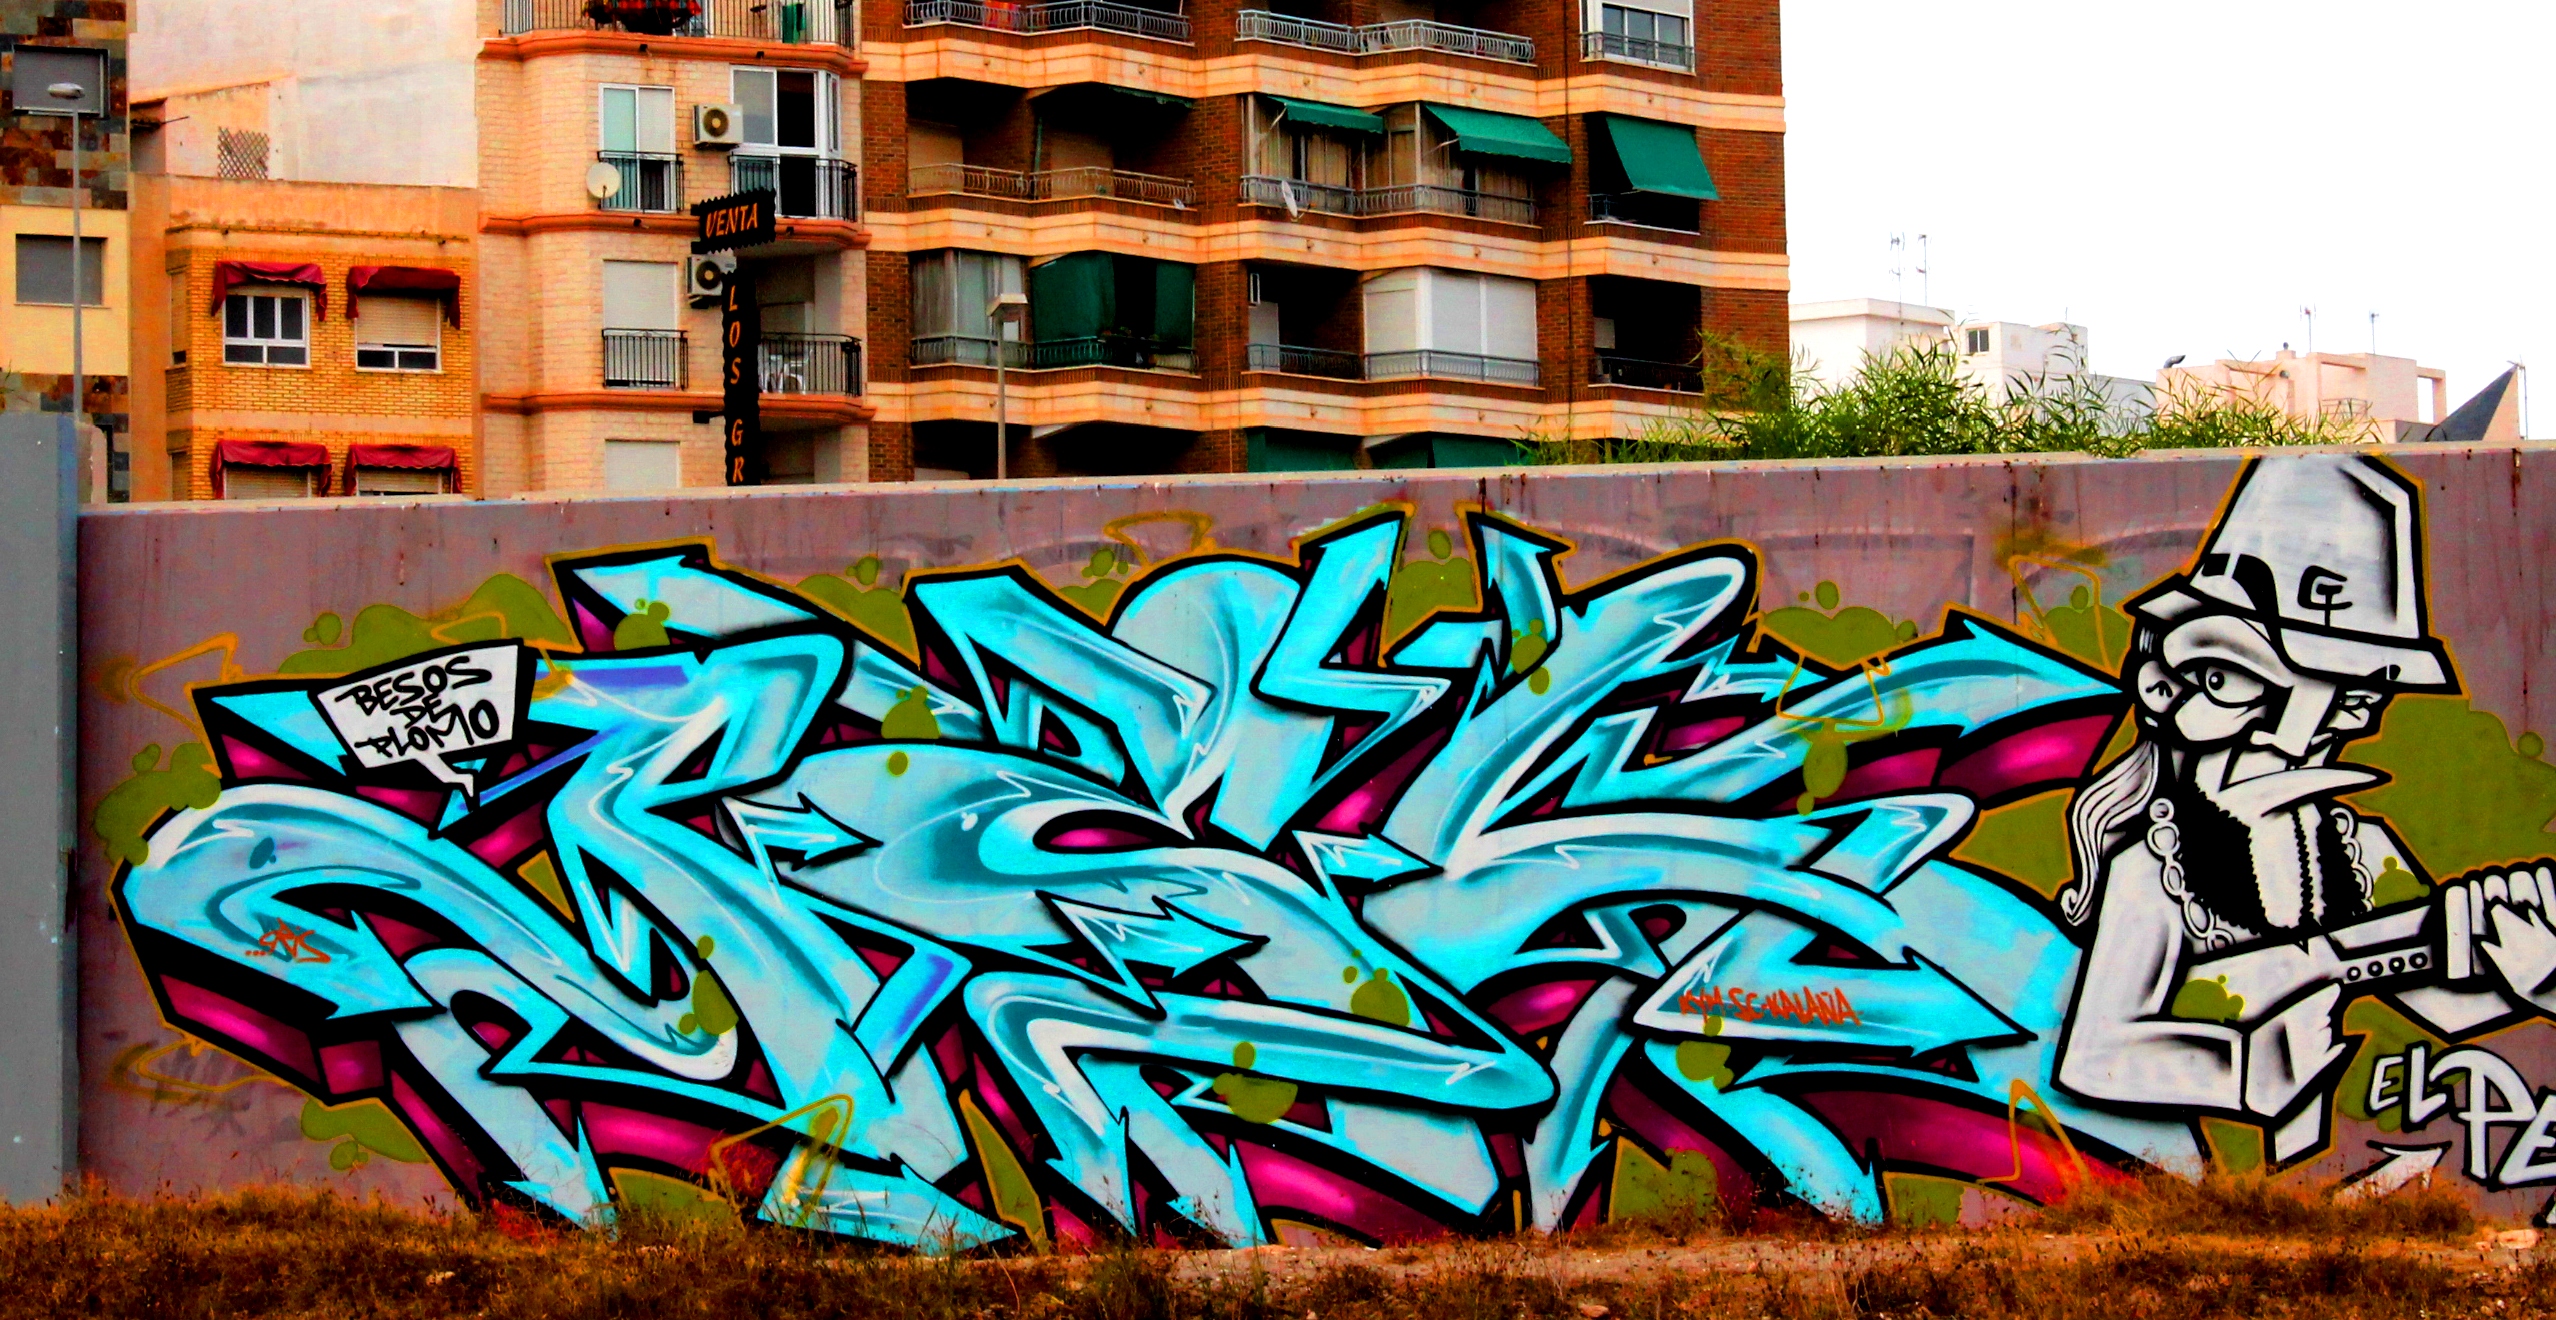
urban, pavement, paint, graffiti, street art, colour, streets, art, spain, streetart, patterns, grafitti, torrevieja, urban area